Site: brandenburg
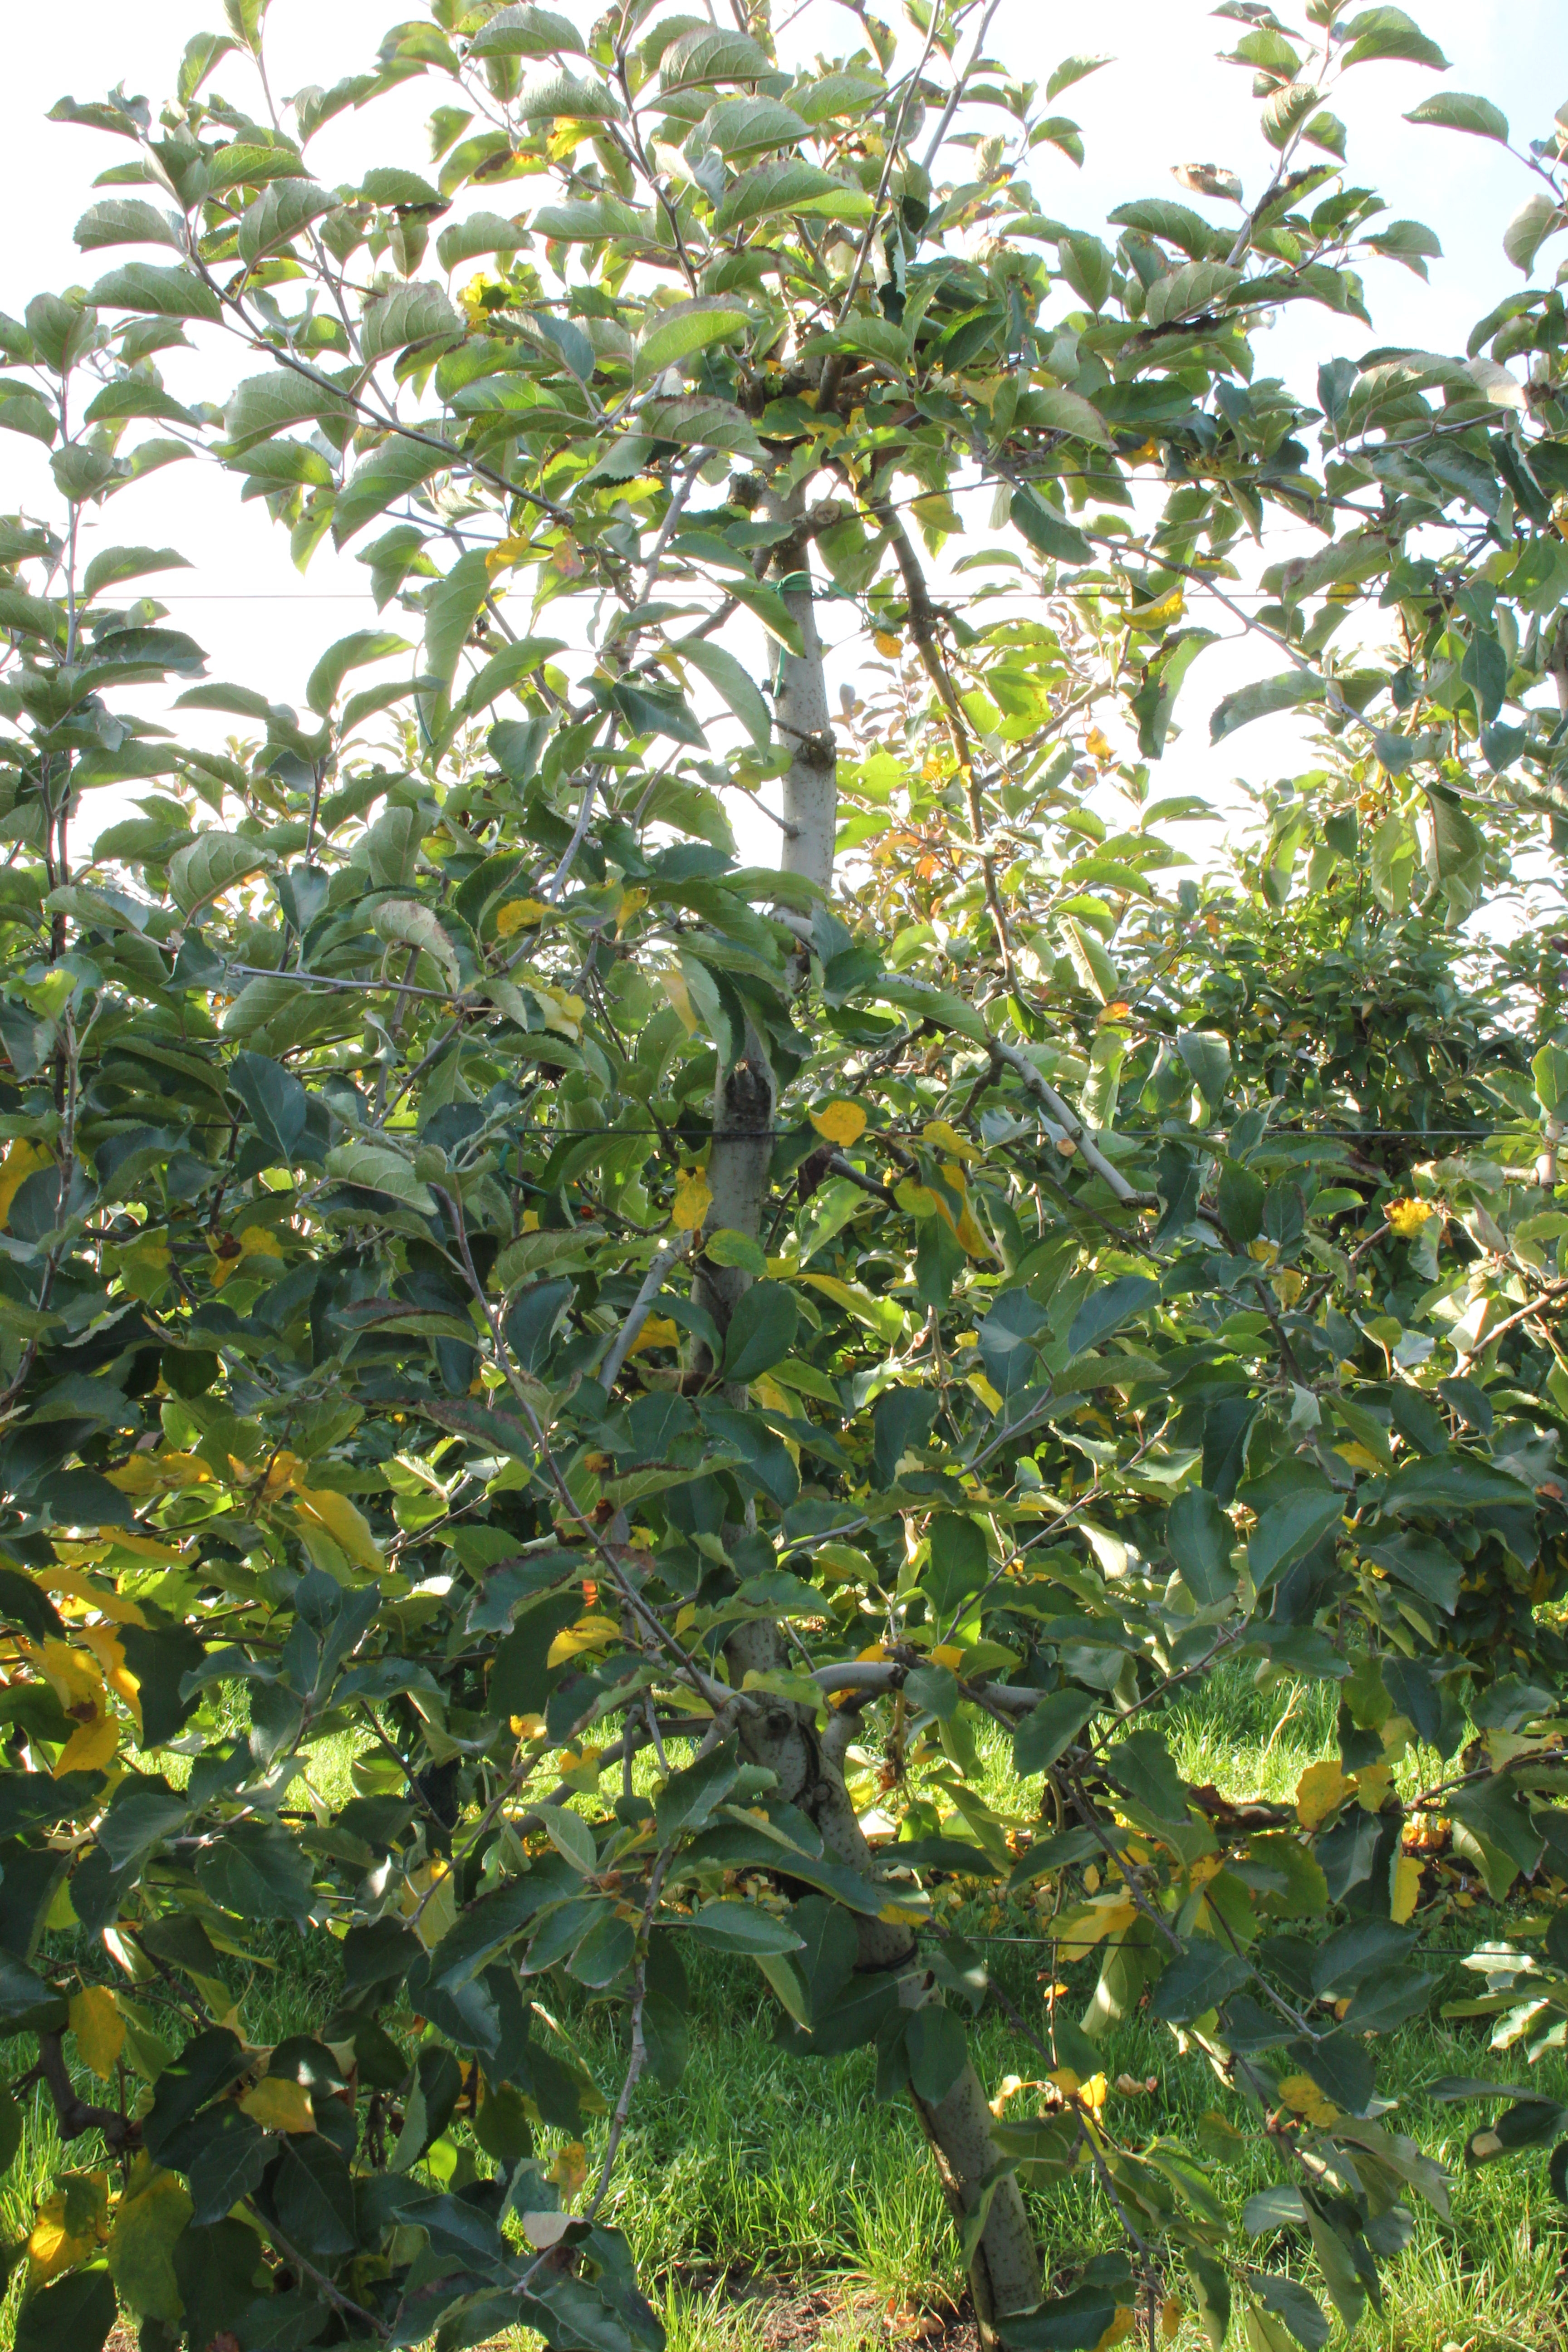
Growth stage (BBCH 91): Senescence, beginning of dormancy